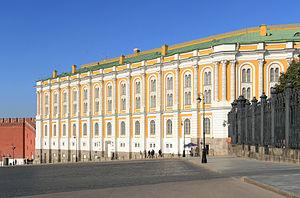
Le Palais des Armures est un bâtiment situé dans l'enceinte du Kremlin de Moscou. Construit sur les plans de l'architecte Konstantin Thon en 1851, il arbore une façade d'apparat.